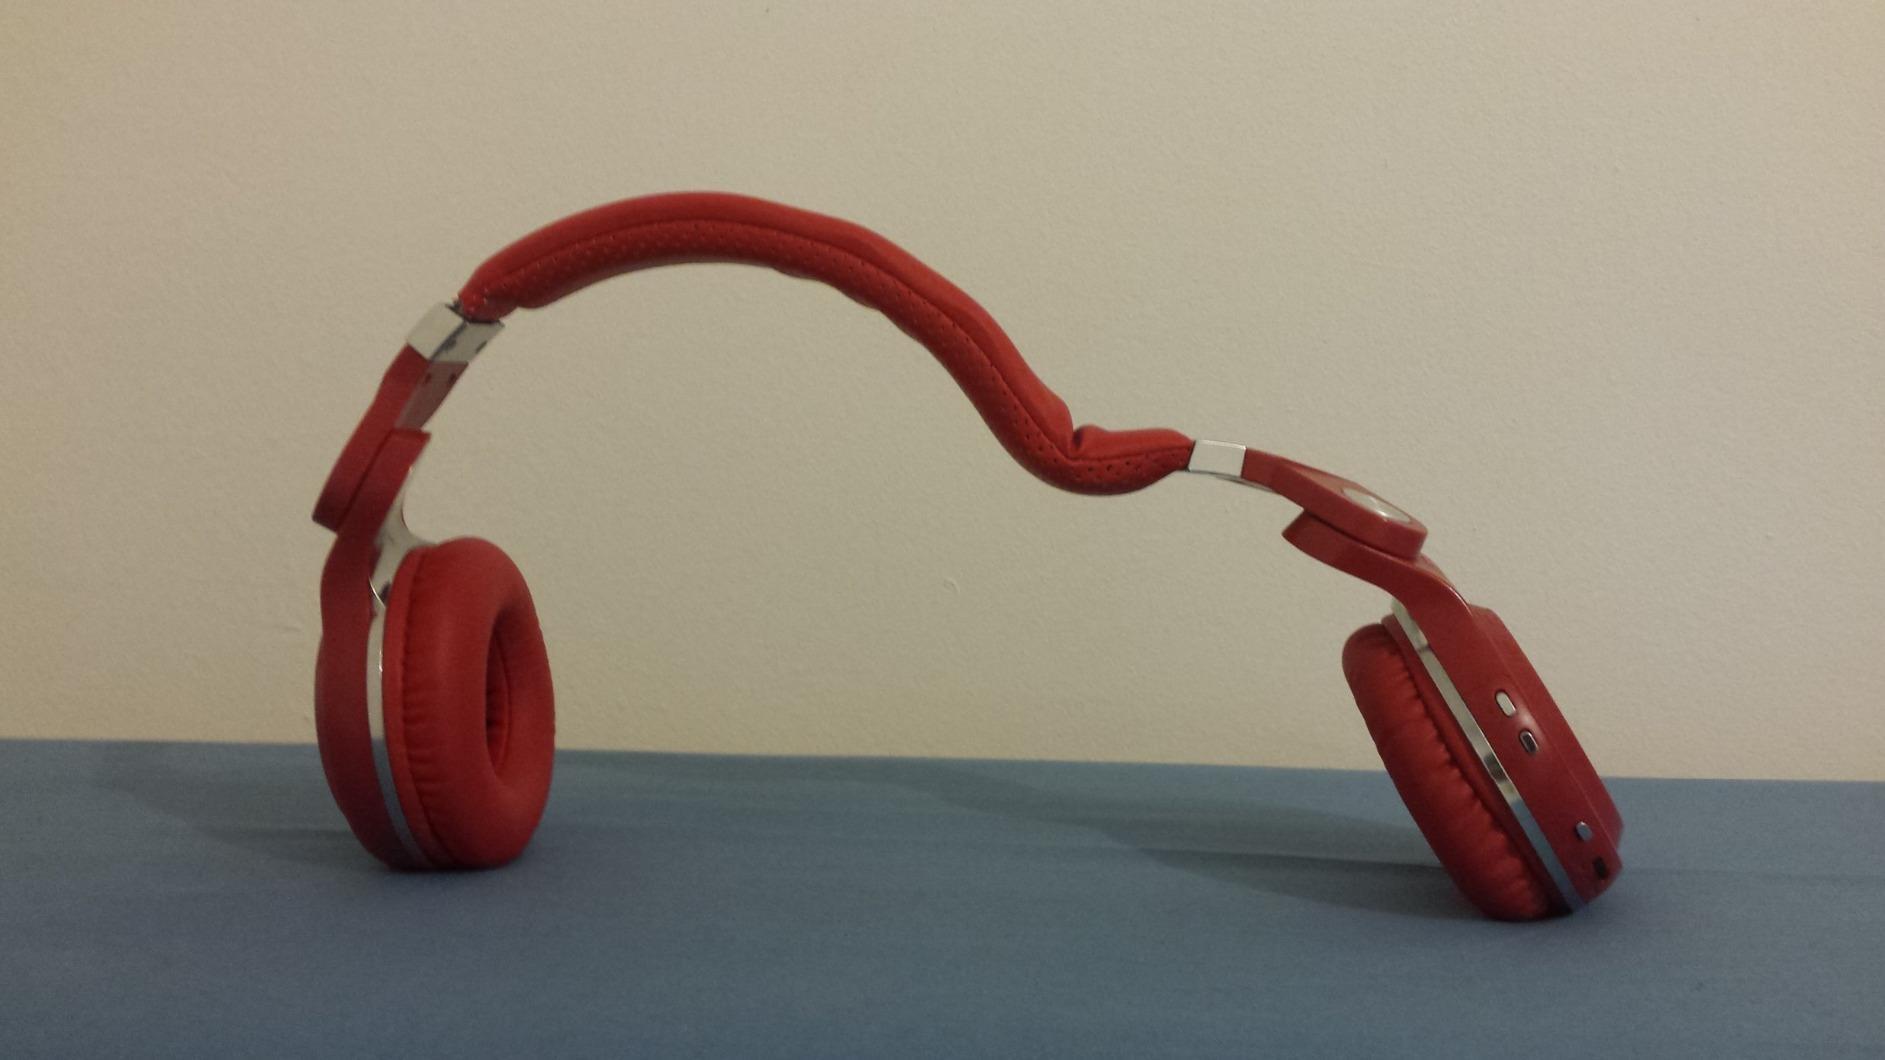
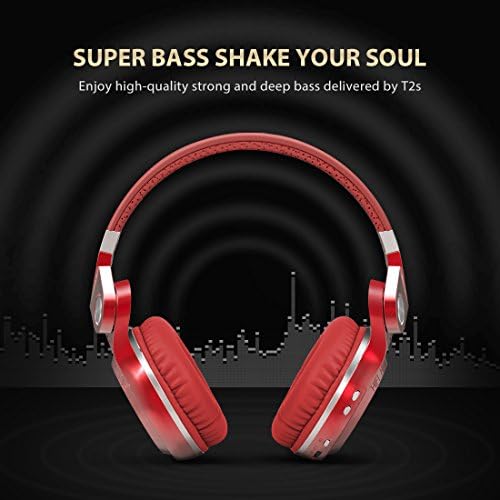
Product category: headphones
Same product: yes